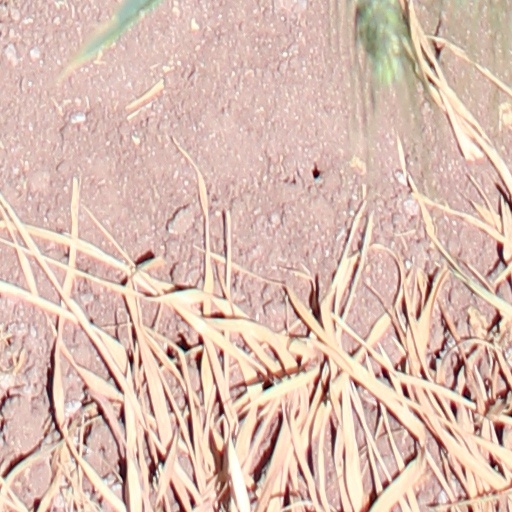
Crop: wheat